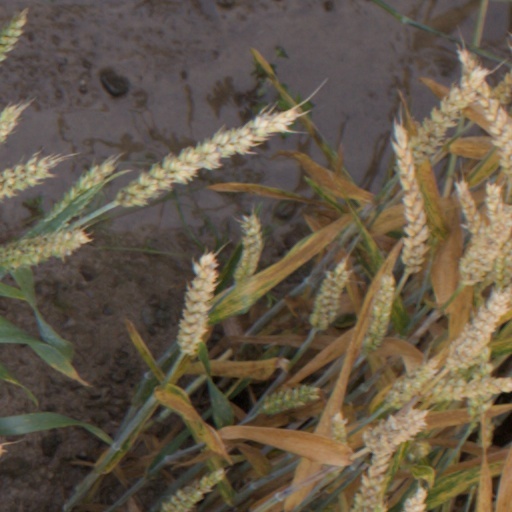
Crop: wheat